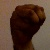
The image shows a hand gesture representing the letter 'M' in Indian Sign Language.